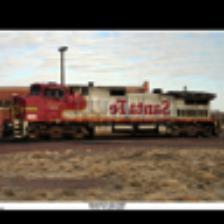
Label: NonHuman